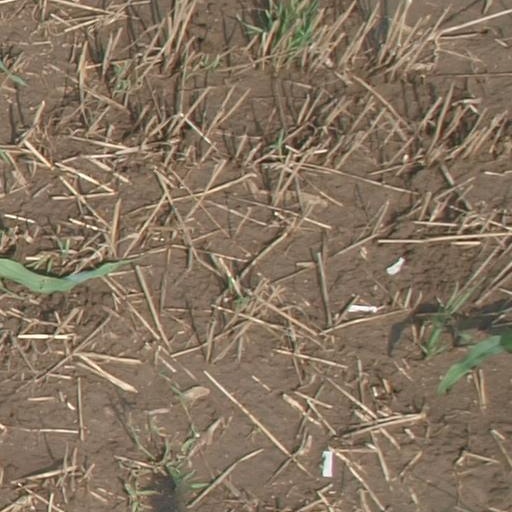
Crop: maize; corn